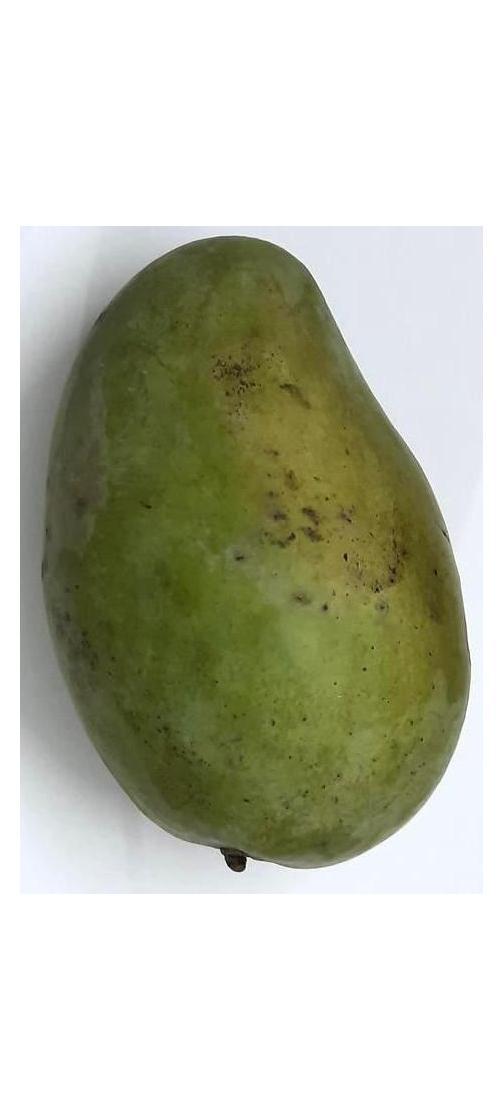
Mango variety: Amrapali